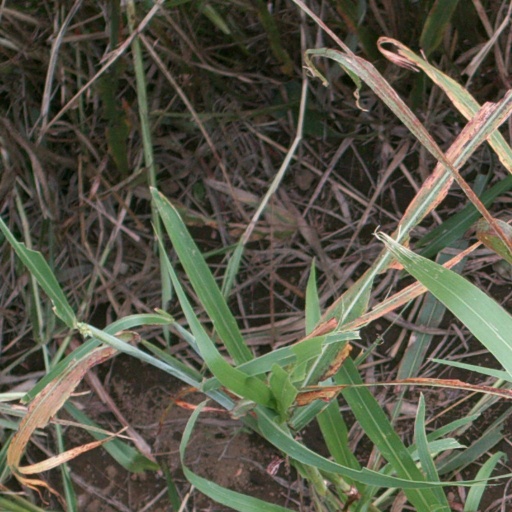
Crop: sorghum